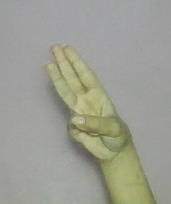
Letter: thaa